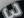
Number: 3